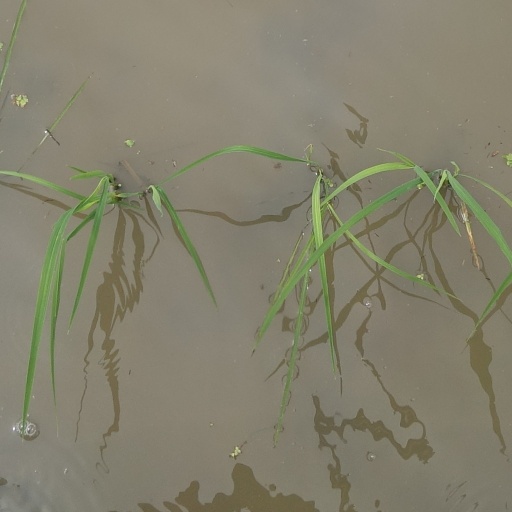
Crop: rice